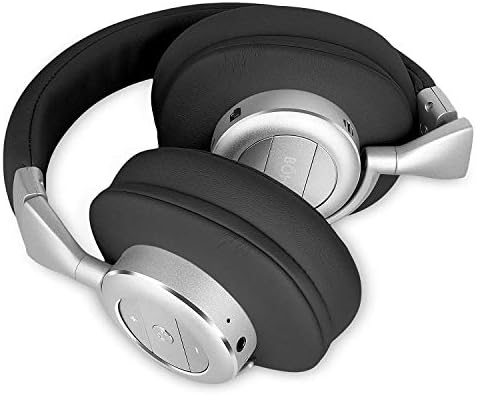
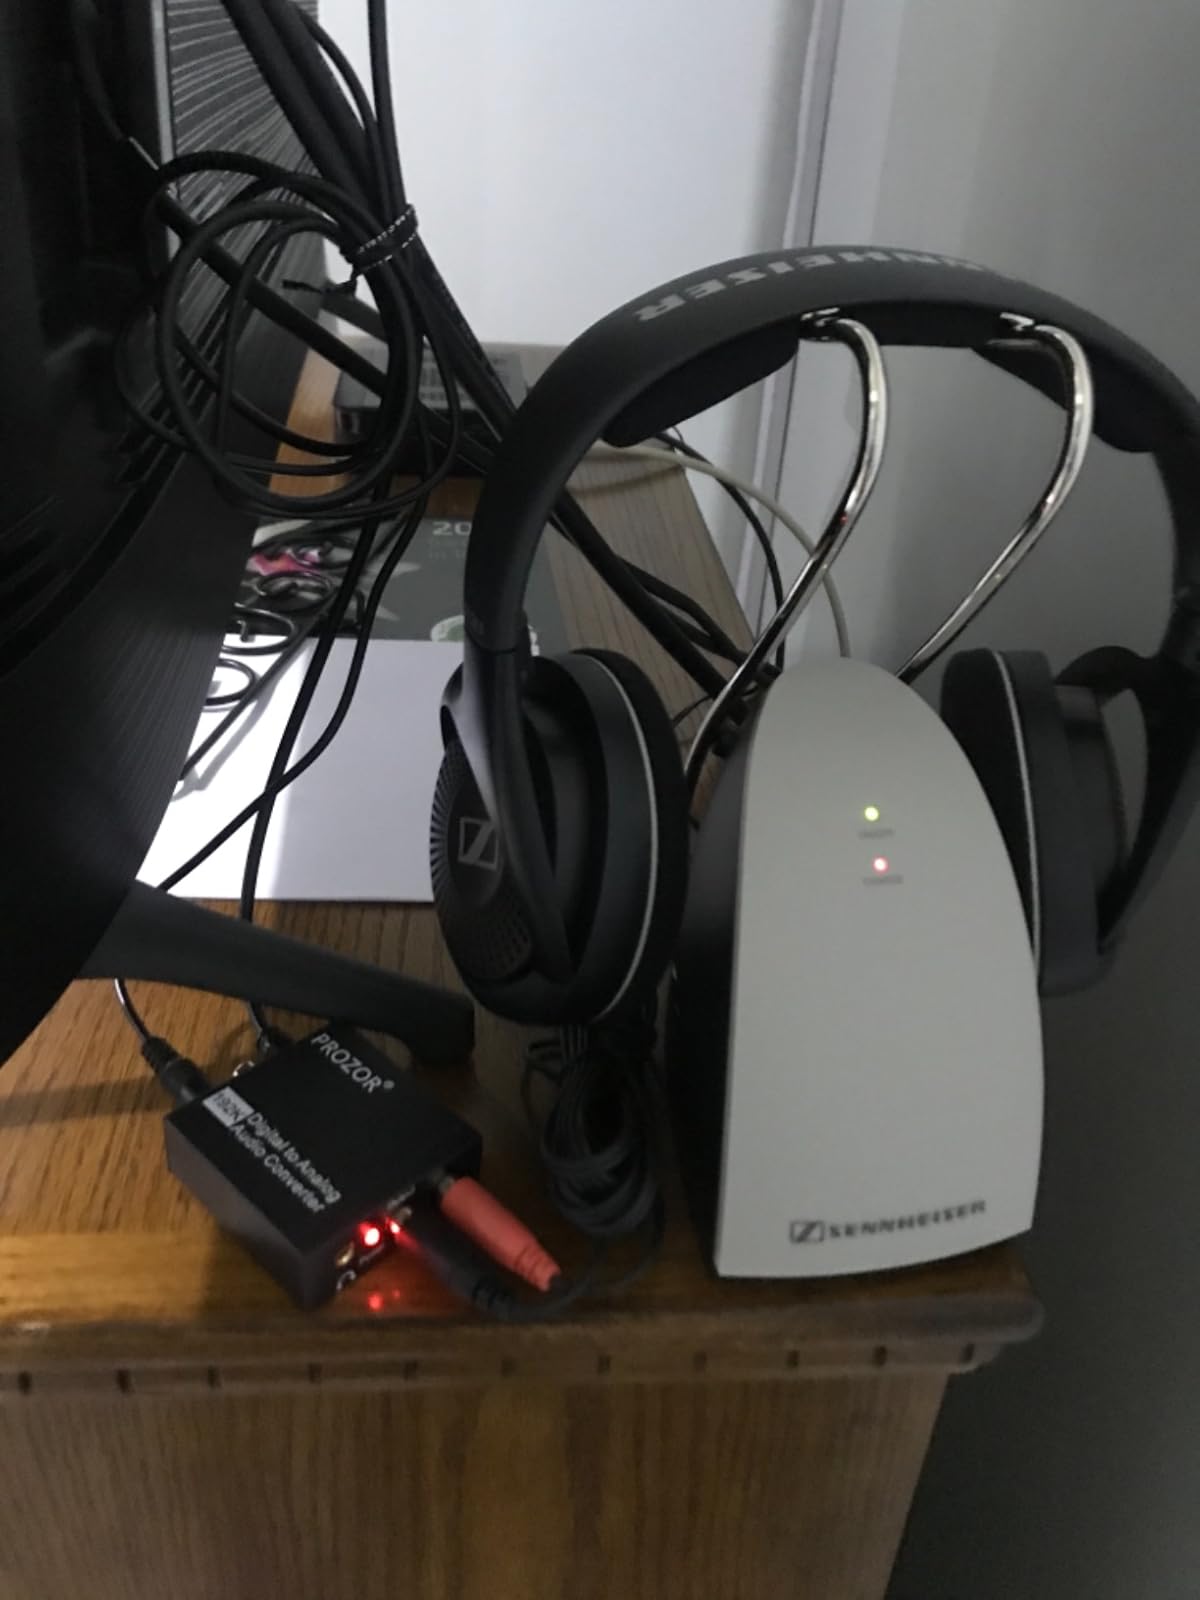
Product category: headphones
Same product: no